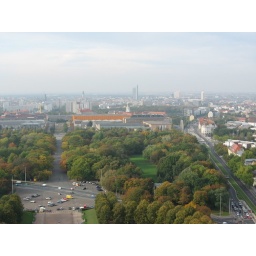
Looking back toward the office tower in Leipzig.